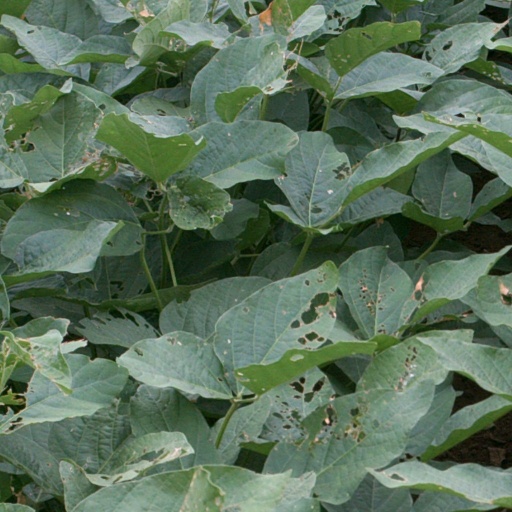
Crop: soybean